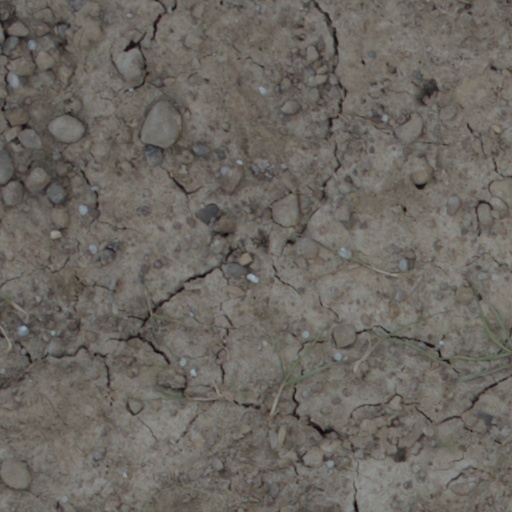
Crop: wheat